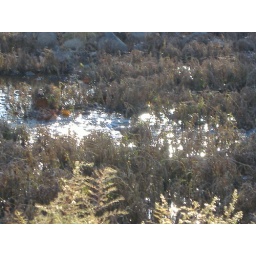
Close-up of faster moving water near second green pedestrian bridge inside Riley Park, Greenfield, IN.